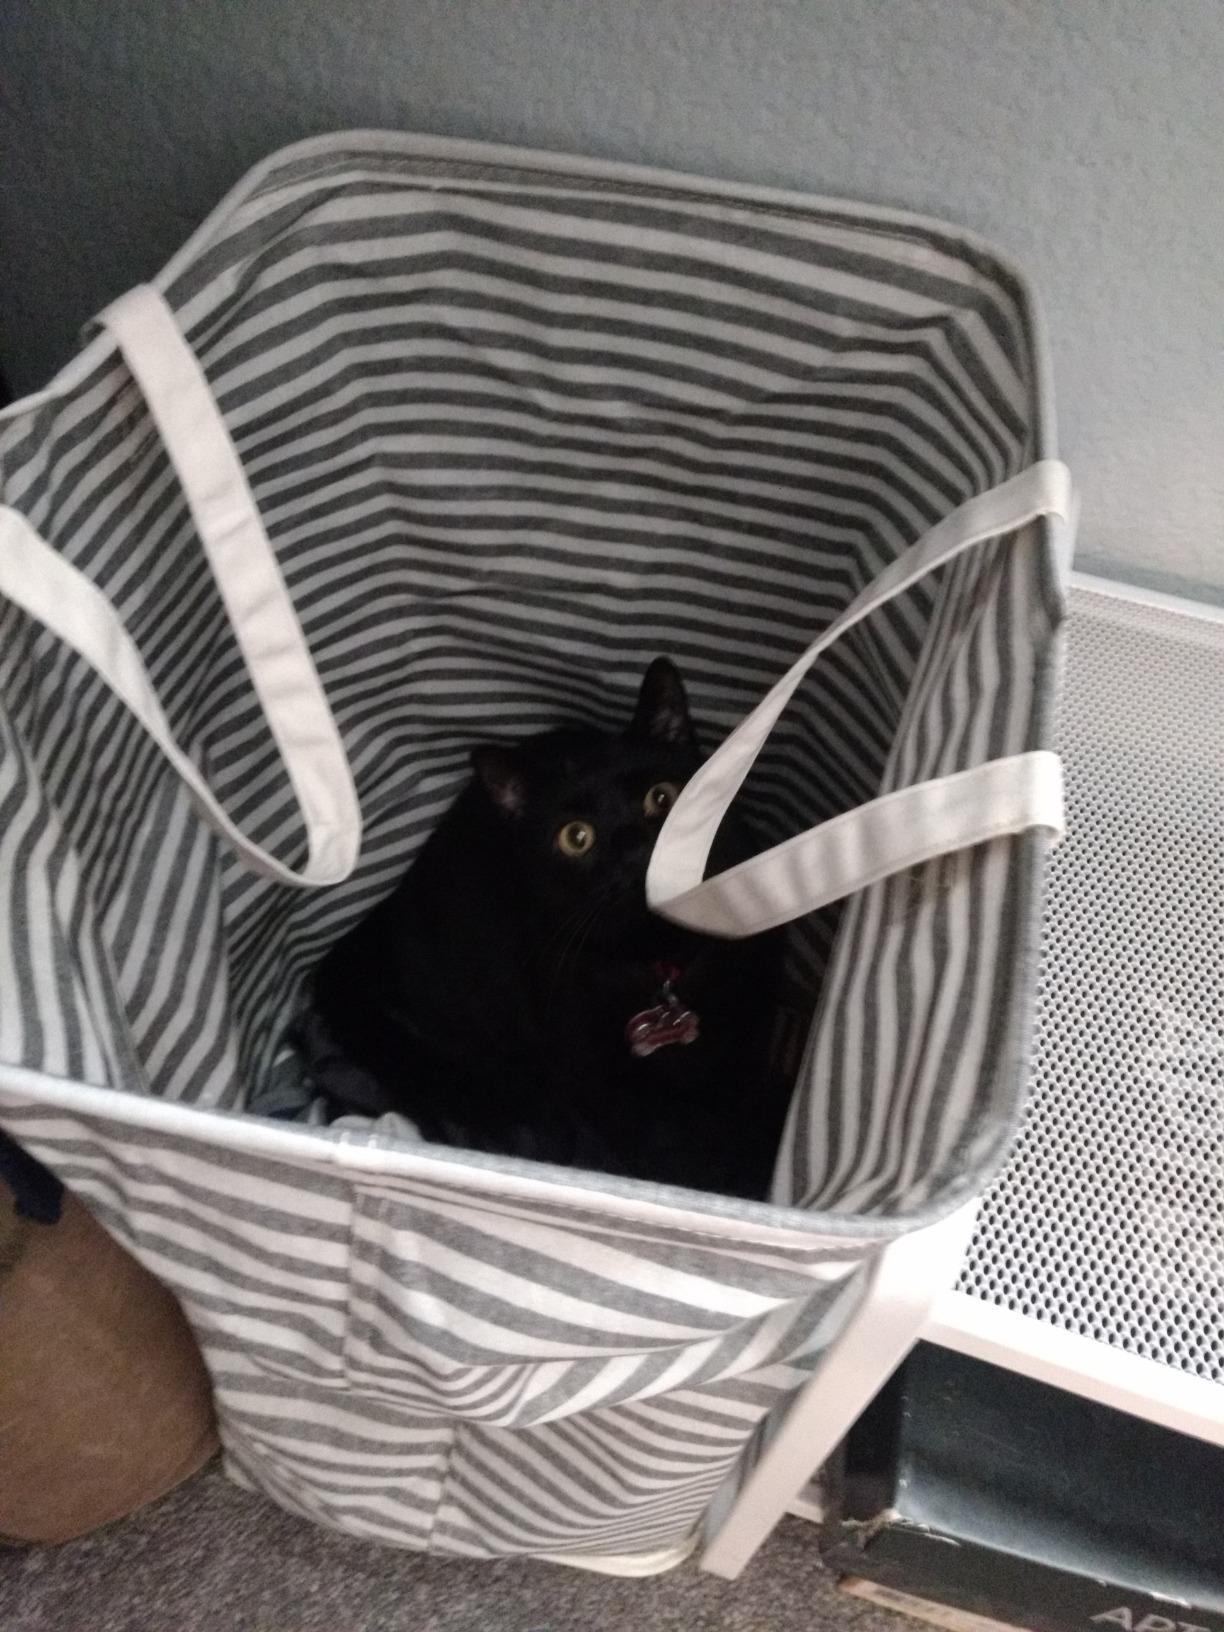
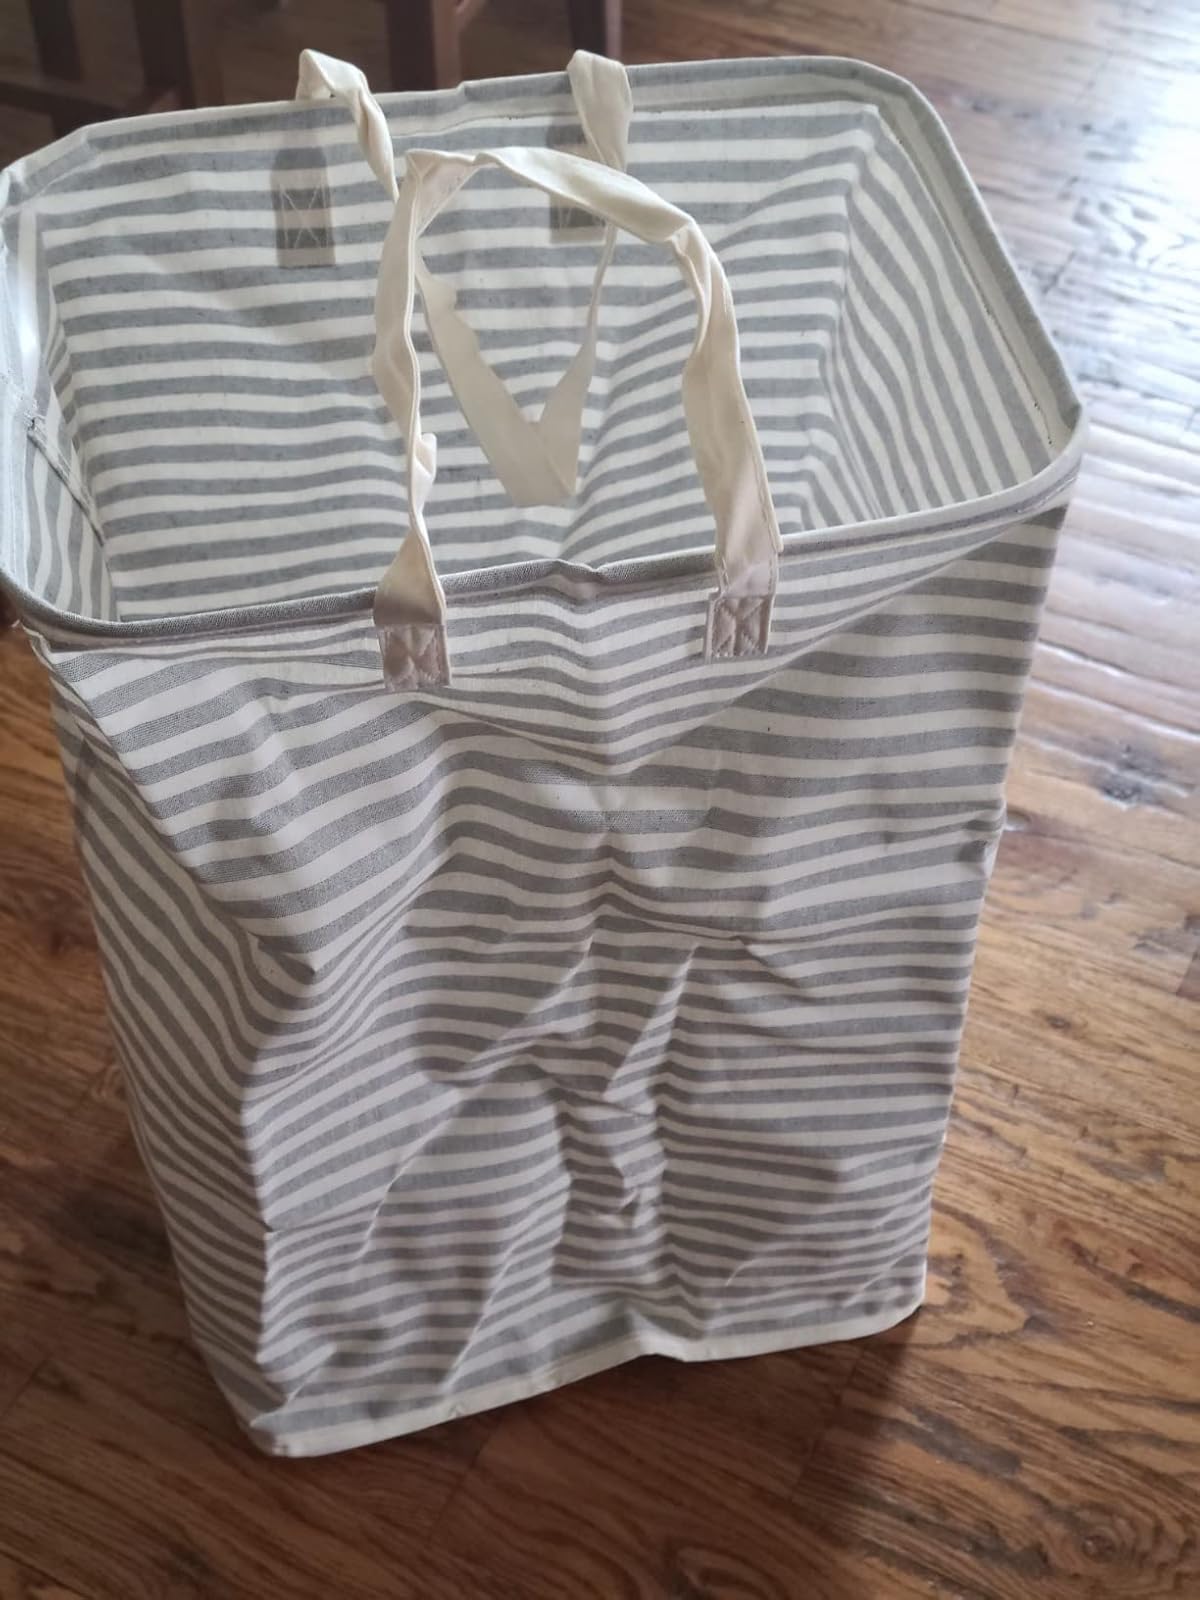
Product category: items_hamper
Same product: yes